Entry Cove State Marine Park

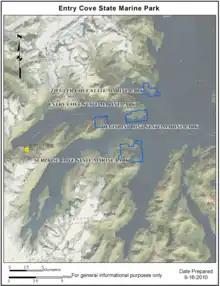
Map of Entry Cove State Marine park and surrounding areas.

Entry Cove State Marine Park is a state marine park in the U.S. state of Alaska. The park is two miles directly east of Decision Point on the northeast corner where Passage Canal and Port Wells meet. There is no road access to the park.